Julia Sauter

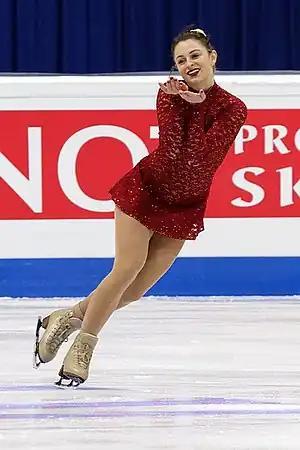
Sauter at the 2016 European Championships

Sauter began figure skating in 2002 at the age of four. Her childhood coaches were Diane Eisele and Silvia Jansson before Marius Negrea began coaching her in 2010 at the age of twelve.